List of Canadian tornadoes and tornado outbreaks (pre-2000)

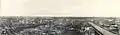
Downtown Regina after the Regina tornado, the deadliest tornado in Canada.

This page lists tornadoes and tornado outbreaks which have touched down in Canada before the year 2000. On average, there are around 80 confirmed and unconfirmed tornadoes that touch down in Canada each year, with most occurring in the southern Canadian Prairies, Southern Ontario and southern Quebec. Canada ranks as the country with the second most tornadoes per year, after the US. The most common types are F0 to F2 in damage intensity level and usually result in minor structural damage to barns, wood fences, roof shingles, chimneys, uprooted or snapped tree limbs and downed power lines. Fewer than 5% of tornadoes in Canada are rated F3 or higher in intensity, where wind speeds are in excess of . Prior to April 1, 2013, Canada used a slightly modified Fujita scale, and as of that date the Enhanced Fujita scale, again slightly modified, was put into use to rate tornado intensity, based on the damage to buildings and vegetation.